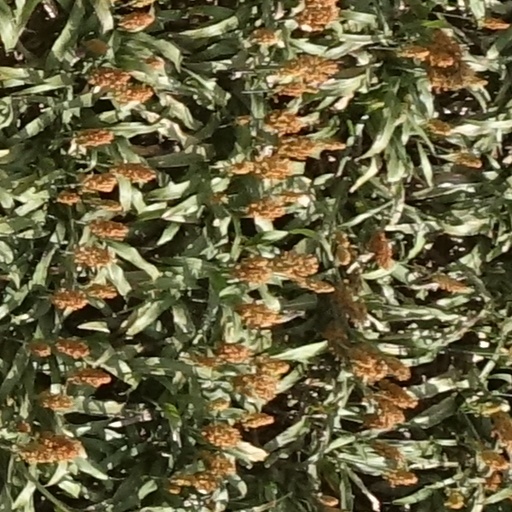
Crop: sorghum